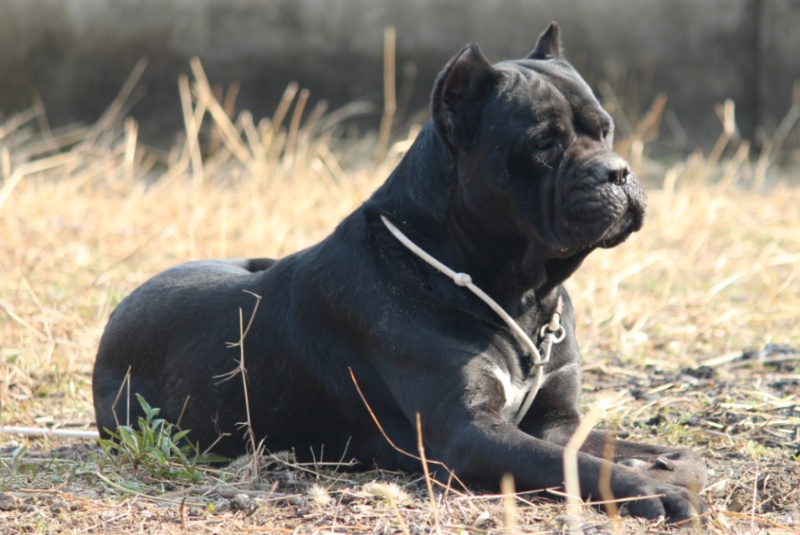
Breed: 253-n000105-Cane_Carso